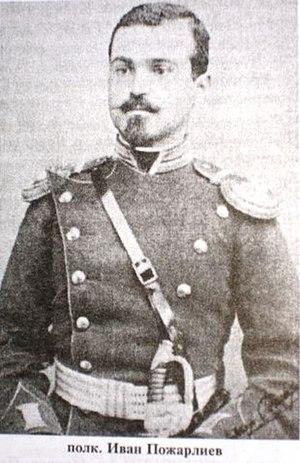
Ivan Petrov Pojarliev est un révolutionnaire et colonel dans l'armée bulgare.